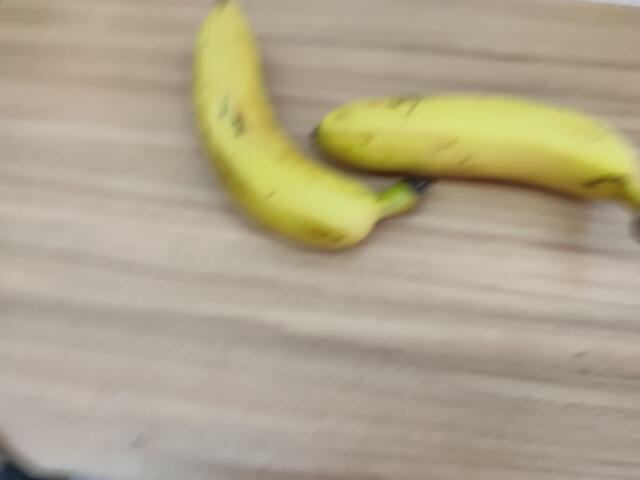
Label: Ripe_Banana